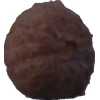
Label: orange_peeled